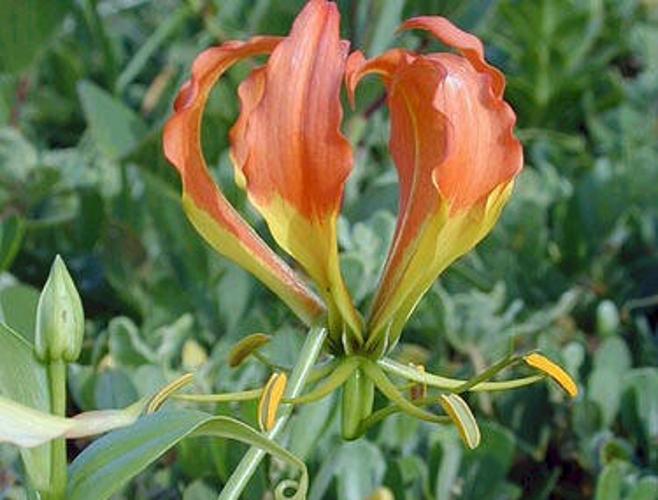
Label: fire lily